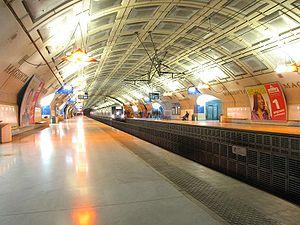
La ligne E du RER d'Île-de-France, officiellement dénommée Eole ou plus souvent RER E, est une ligne du réseau express régional d'Île-de-France qui dessert l'est de l'agglomération parisienne selon un axe est-ouest. Elle relie Haussmann - Saint-Lazare, à l'ouest, au cœur de Paris, à Chelles - Gournay et Tournan, à l'est.
La gare de Magenta est une gare ferroviaire française de la ligne E du réseau express régional d'Île-de-France ; elle est située à l'est de la gare du Nord, dans le 10ᵉ arrondissement de Paris. À l'origine du projet, cette gare aurait dû porter le nom de gare Nord-Est.
Le prolongement de la ligne E du RER d'Île-de-France à l'ouest de Paris est un projet de la politique d’amélioration des conditions de transport des Franciliens, conduite par Île-de-France Mobilités, autorité organisatrice des transports franciliens. Il consiste à prolonger cette ligne, depuis la gare d'Haussmann - Saint-Lazare jusqu'à la gare de Mantes-la-Jolie en passant par le quartier d’affaires de La Défense et Nanterre. La planification prévoit la mise en service du prolongement du RER E jusqu'à Nanterre-La Folie en 2022, et jusqu'à Mantes-la-Jolie en 2024.
La gare de Paris-Nord, dite aussi gare du Nord, est l'une des six grandes gares terminus de la SNCF à Paris. Elle constitue la tête de ligne parisienne du réseau ferroviaire desservant le Nord de la France, ainsi que les pays limitrophes. Du fait de la proximité de la Belgique, des Pays-Bas, de la Grande-Bretagne et de l'Allemagne, elle a toujours possédé une vocation internationale marquée, avant de voir son trafic régional se développer fortement. Elle a accueilli plus de 292 millions de voyageurs en 2018, en comptant également le trafic du RER B. Elle est souvent considérée comme la première gare européenne, et la troisième mondiale, en termes de fréquentation.